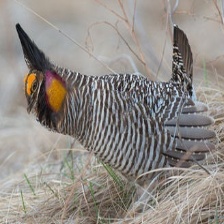
Species: GREATER PRAIRIE CHICKEN
Scientific name: TYMPANUCHUS CUPIDO